Sega Studios San Francisco

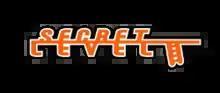
Secret Level logo

Before being purchased by Sega, Secret Level, Inc. was a small game development studio. The company ported and developed original game titles, and was also known for their tools and technology expertise. The company took on a wide variety of work for hire projects that focused on either art or programming. The company developed several commercial tools for authoring game UI and menus. They also had a long time relationship with Epic Games for bringing the Unreal Engine to several game consoles. During its lifetime the studio developed games for Dreamcast, PC, PlayStation 2, PlayStation 3, PSP, Xbox, and Xbox 360.